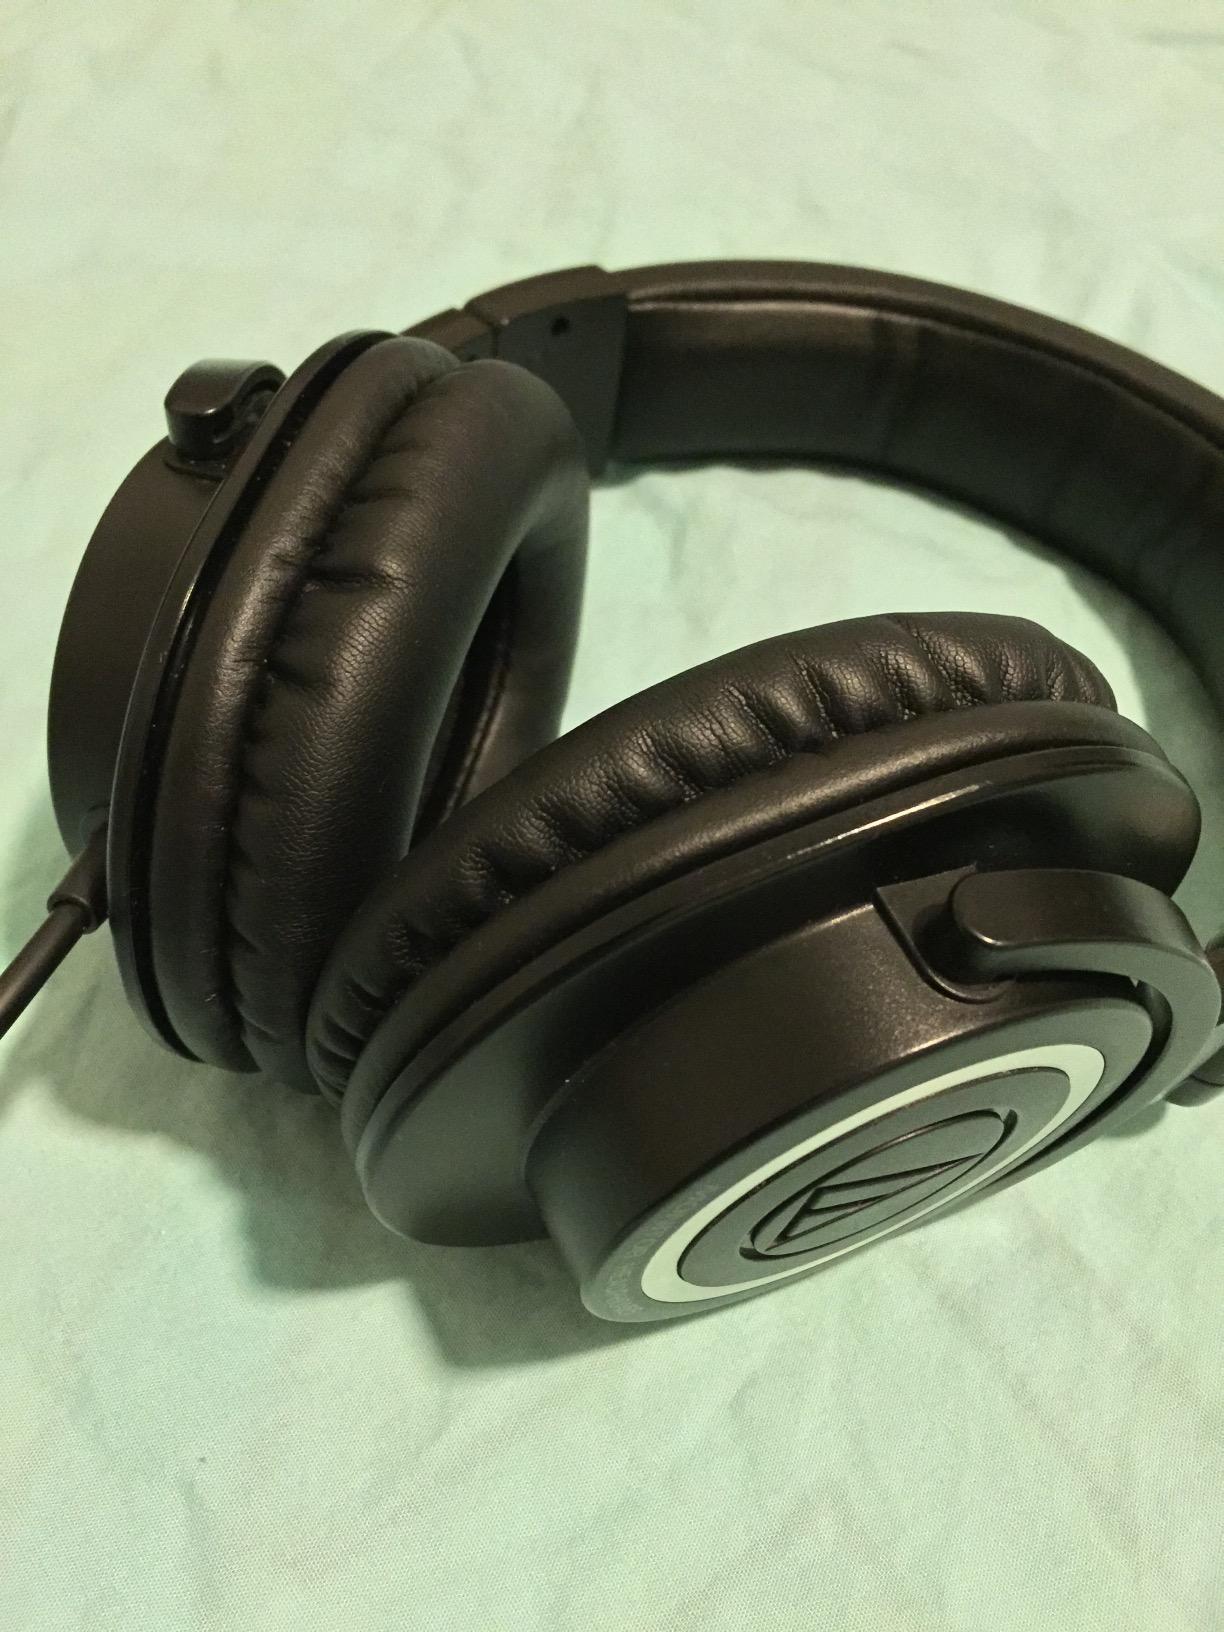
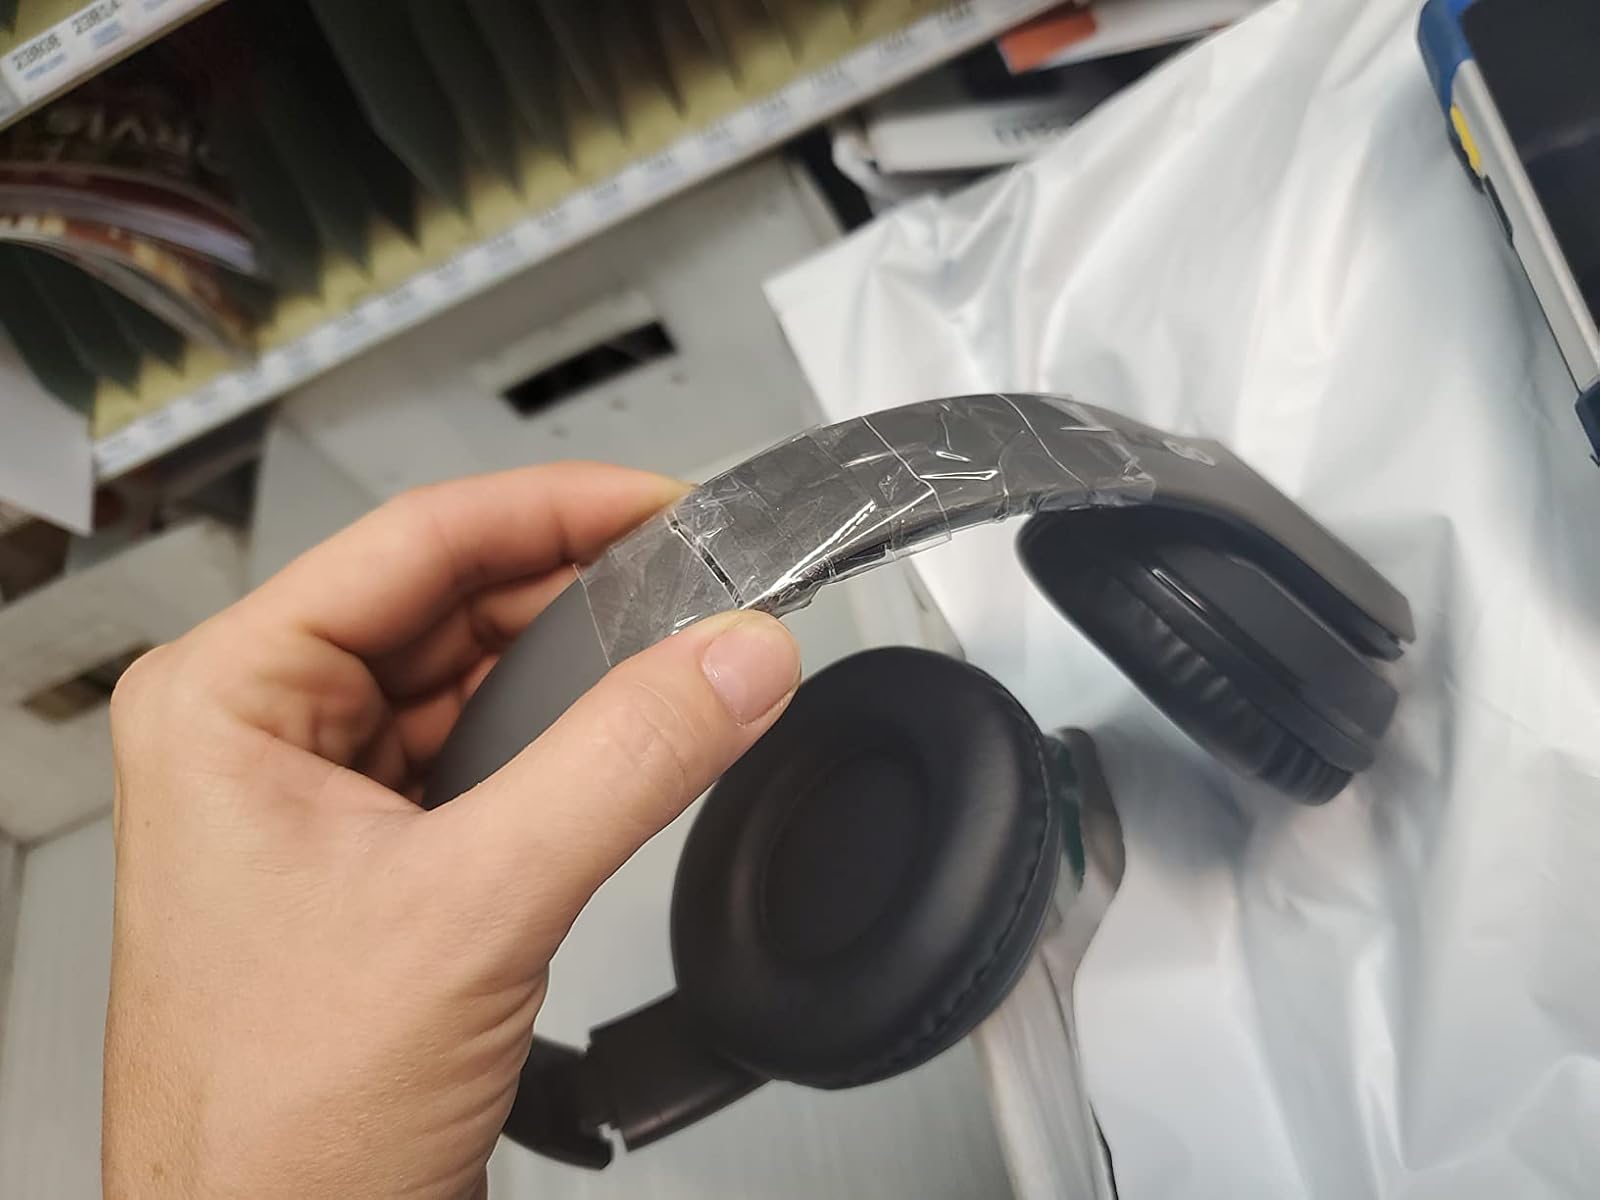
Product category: headphones
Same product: no